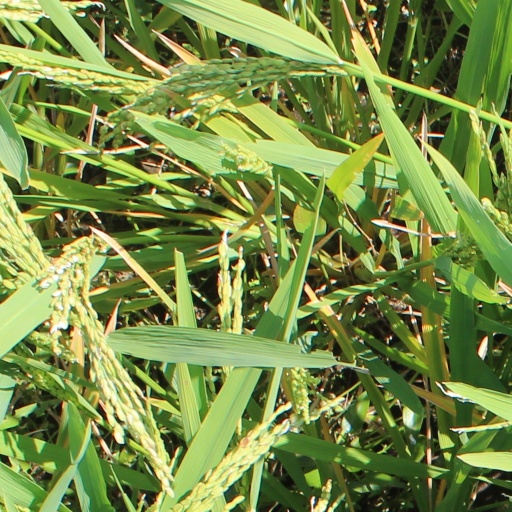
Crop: rice